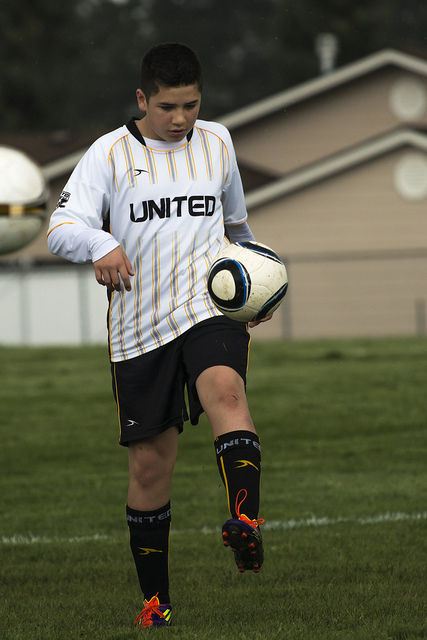
người đàn ông áo trắng đang chơi bóng đá trên sân